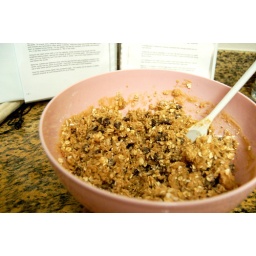
in my new pink mixing bowl in honor of national breast cancer awareness month.